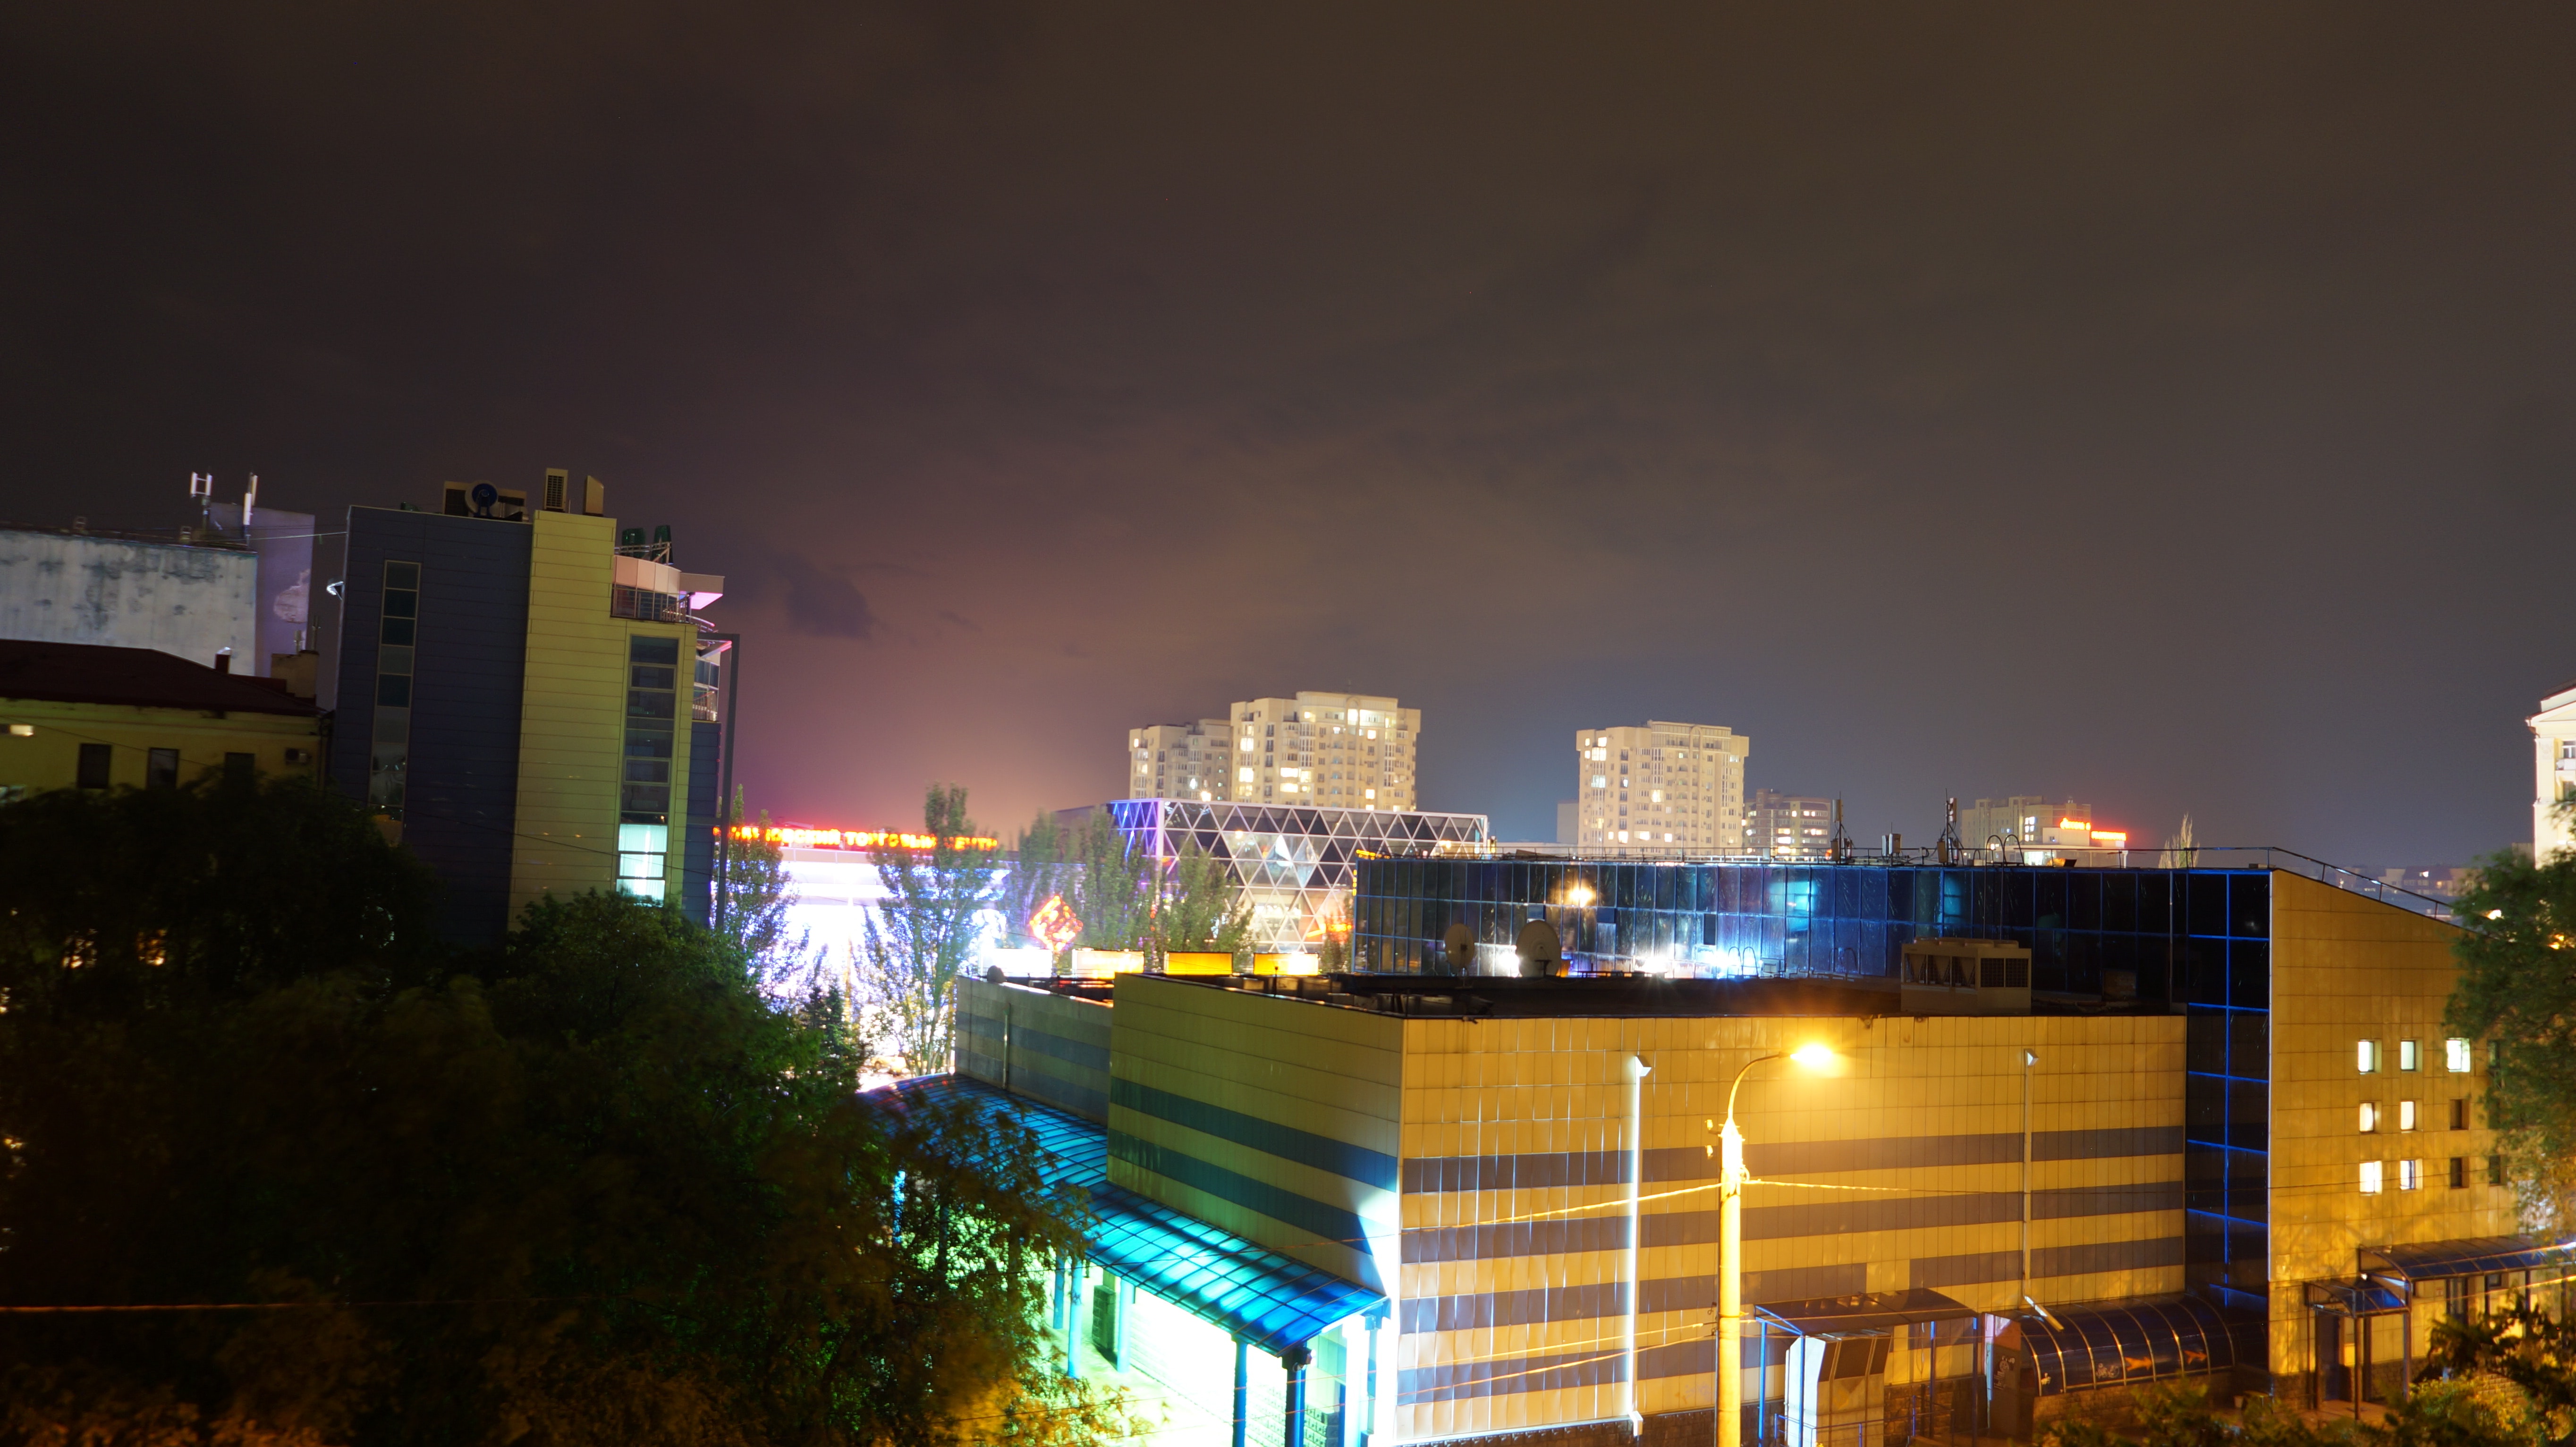
urban area, metropolitan area, night, city, sky, metropolis, cityscape, human settlement, light, downtown, skyline, tower block, town, architecture, building, lighting, cloud, skyscraper, neighbourhood, tree, condominium, residential area, apartment, mixed use, roof